Wilhelm von Tümpling

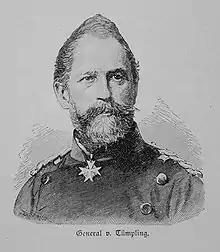
Wilhelm Ludwig Karl Kurt Friedrich von Tümpling

Wilhelm Ludwig Karl Kurt Friedrich von Tümpling (30 December 1809 – 13 February 1884) was a Prussian "General der Kavallerie". Tümpling commanded a division in the Austro-Prussian War and VI Army Corps during the Franco-Prussian War.